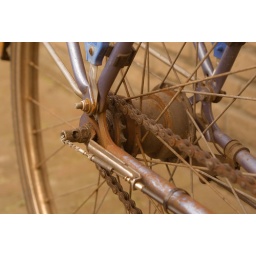
An old bike in front of my house that needs cleaning.